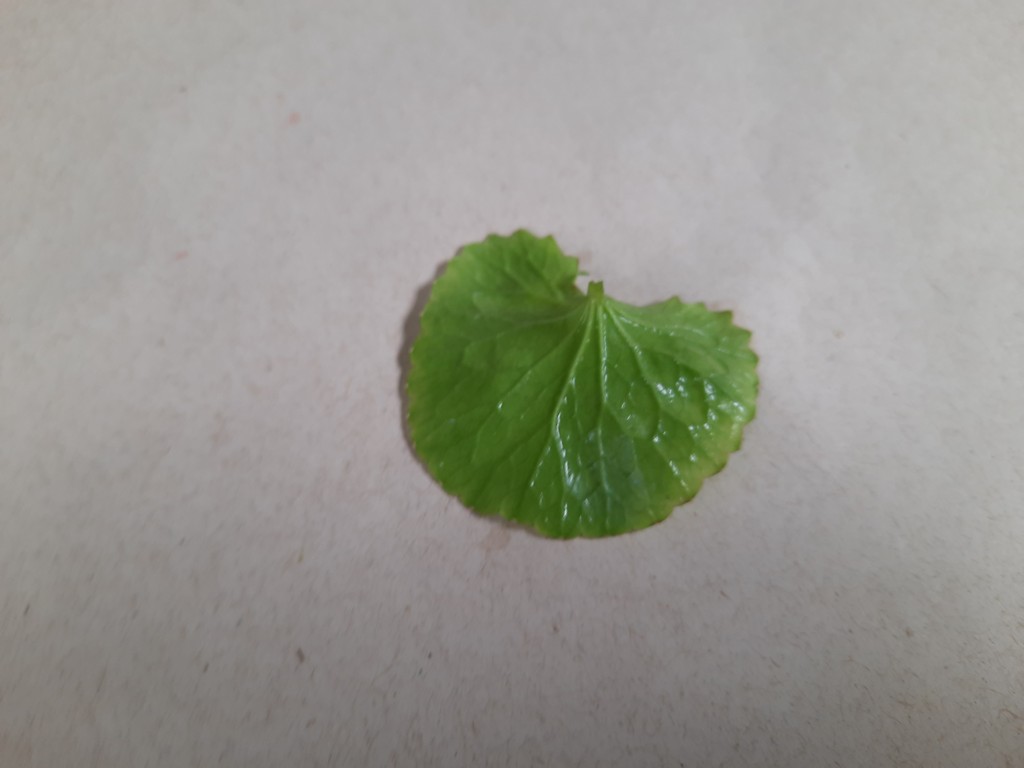
Label: Healthy